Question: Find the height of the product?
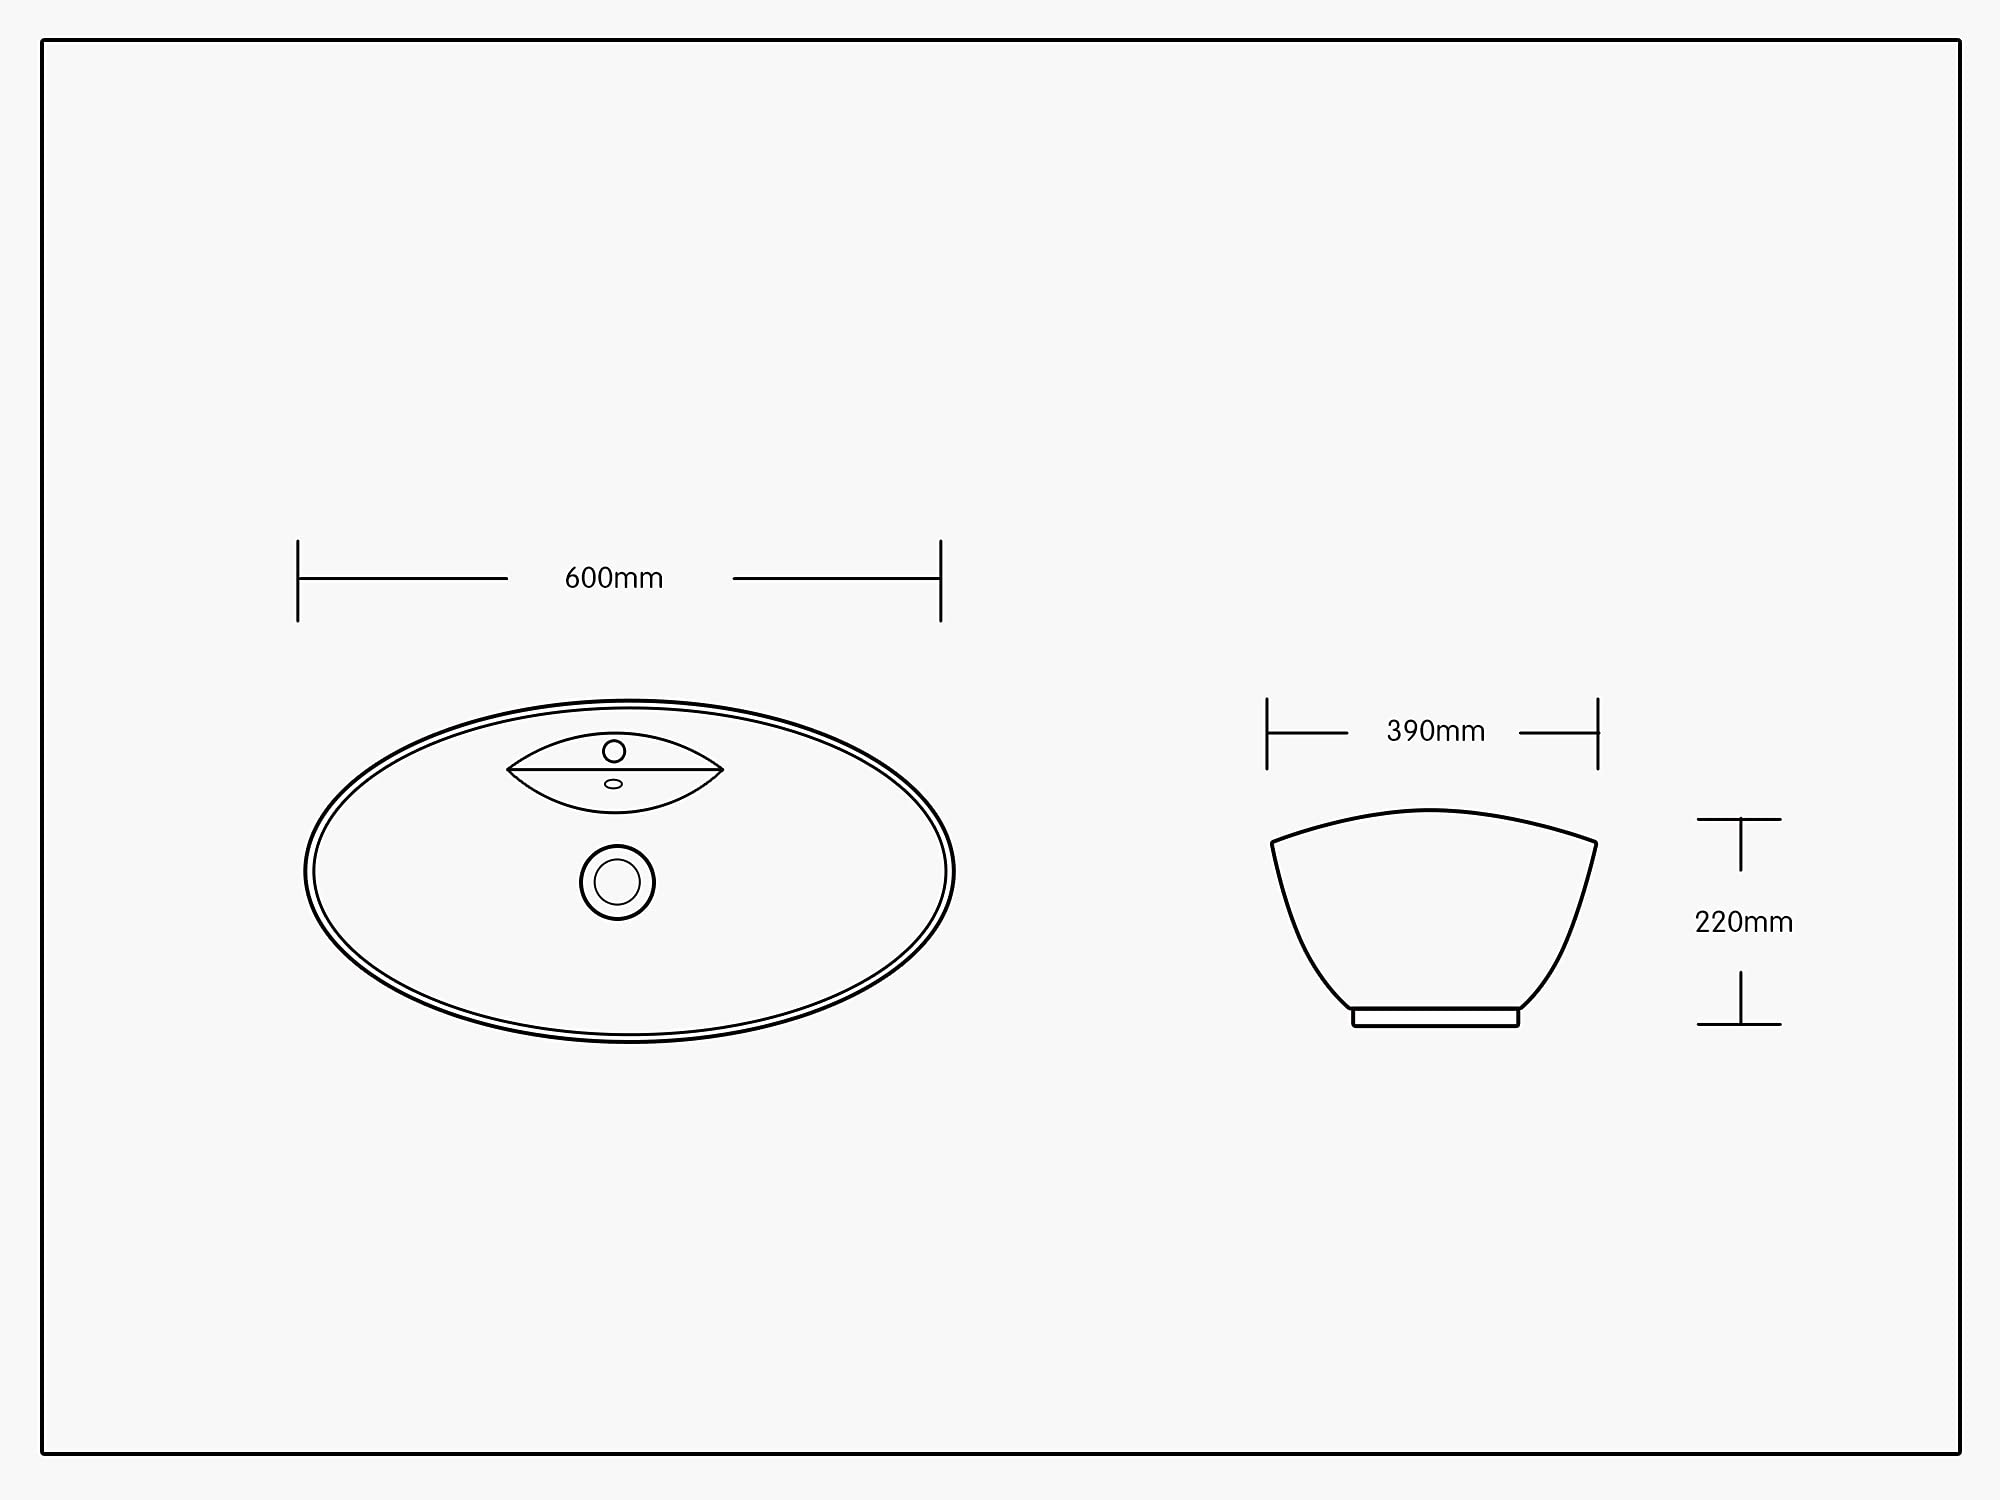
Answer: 220.0 millimetre